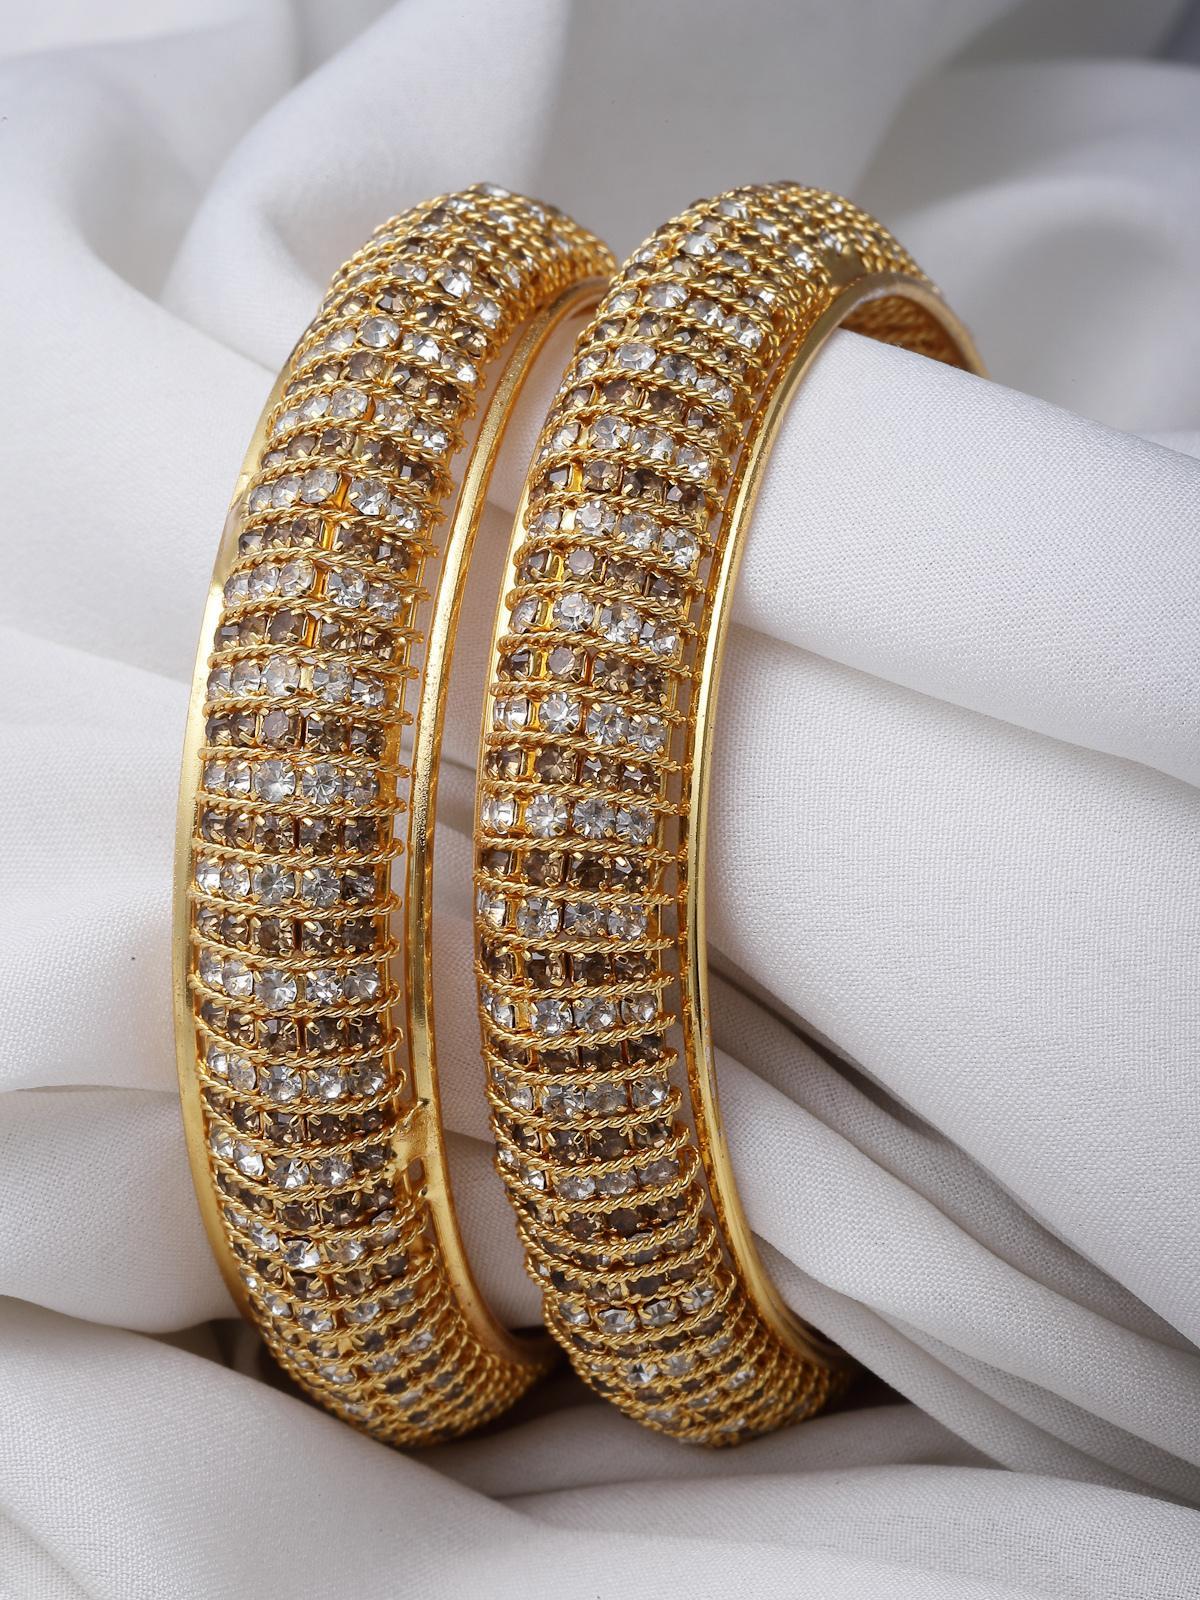
Sukkhi Exquisite Gold Tone Plated White AD Stones Studded Set of 2 Broad Bracelet Bangle Set Jewellery for Women & Girls|Latest Design|Birthday Anniversary Gift for Women|B105901_2.8
Type: Bracelets & Bangles
Brand: Sukkhi
Price: Rs. 466
 Indulge in the Sukkhi Exquisite Gold Tone Plated Broad Bracelet Bangle Set for Women & Girls. This set of two captivates with an exquisite display of white AD stones, showcasing the latest design trends. The gold-tone plated finish adds an opulent touch to any ensemble. Sized at 2.4, 2.6 and 2.8, these broad bracelets make for a perfect birthday or anniversary gift, celebrating contemporary elegance and timeless beauty for the special women in your life with a set that's both exquisite and versatile.Disclaimer:There may be slight variation in shade and colour due to photographic effects and monitor settings
Included: 2 Bangles